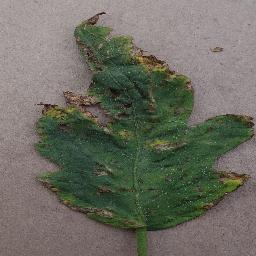
Label: Tomato___Bacterial_spot